The Conspirators (1969 film)

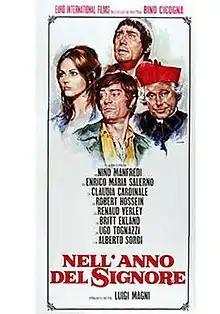
Theatrical release poster

The Conspirators (Italian: Nell'anno del Signore) is a 1969 Italian historical drama film written and directed by Luigi Magni and starring Nino Manfredi, Enrico Maria Salerno and Claudia Cardinale. It is based on the actual story of the capital execution of two Carbonari in Papal Rome.